Penzance

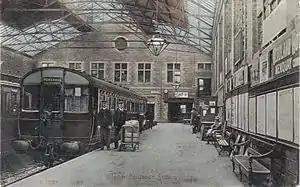
Inside the new railway station. taken circa 1915

At the start of the 19th century (1801), the town had a population of 2,248. The census, which is taken every ten years, recorded a peak population in 1861 of 3,843, but it then declined, as in most of Cornwall, through the remainder of the century, being just 3,088 in 1901.